Question: Please indicate a possible affordance area of the frisbee that can be used for holding
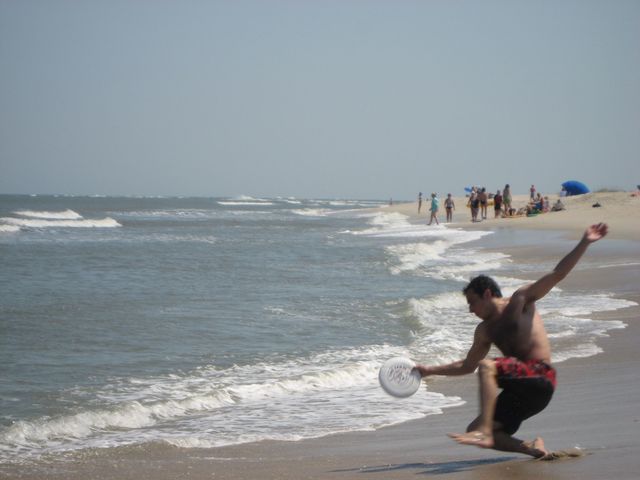
Answer: [369.226, 352.327, 426.016, 401.71]